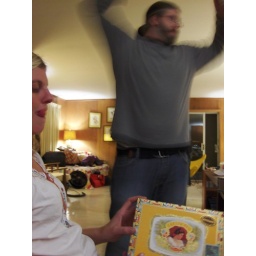
labor day weekend at the lake house in bridgman, michigan with 17 of our closest friends :D